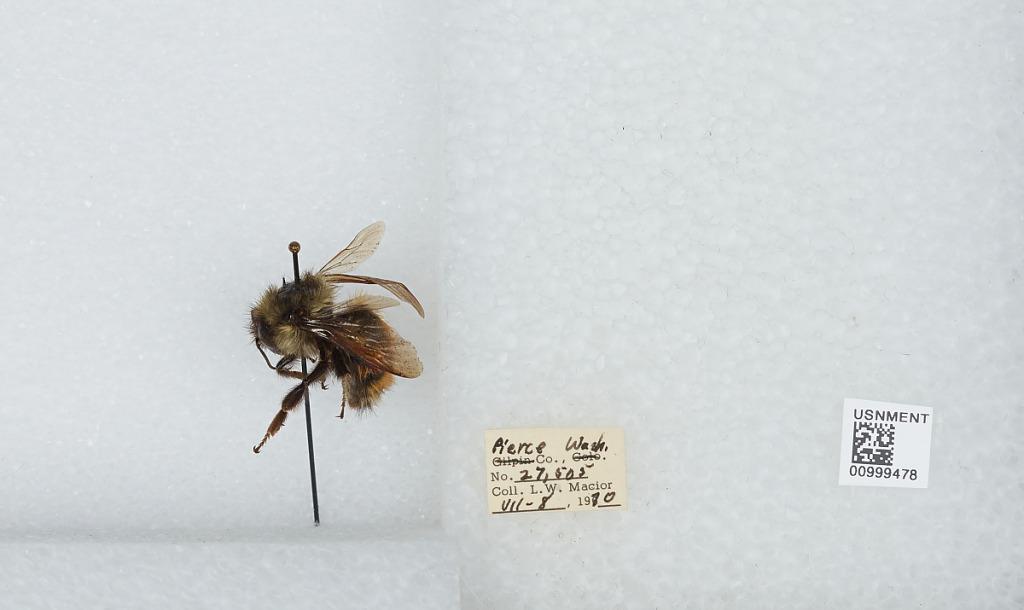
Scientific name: Bombus (Pyrobombus) melanopygus Nylander
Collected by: L. Macior
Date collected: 1970-7-8
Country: United States
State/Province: Washington
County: Pierce
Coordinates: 47.05, -122.12